Jaguar XJ (X350)

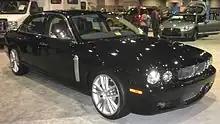
A Jaguar XJ8 Super V8 at the 2009 Washington, D.C., Auto Show. The Super V8 represented the XJ's most powerful engine.

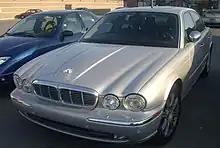
A pre-facelift Jaguar XJ showing the bonnet-mounted ornament

The V8 engines remained in the new model but were the revised and more powerful versions found in the 2003 S-Type. The 294 PS 4.0 L and 375 PS 4.0 L supercharged engines from the X308 Mk II were replaced by the S-Type's 4.2 L and 4.2 L supercharged units respectively, while a new 3.5 L V8 was also introduced for the European market, was derived from the 4.2 L engine, and was rated at .